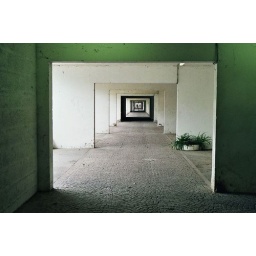
Rome, Corviale housing, 1972-1982. design by Mario Fiorentino and several others. central corridor at ground level.